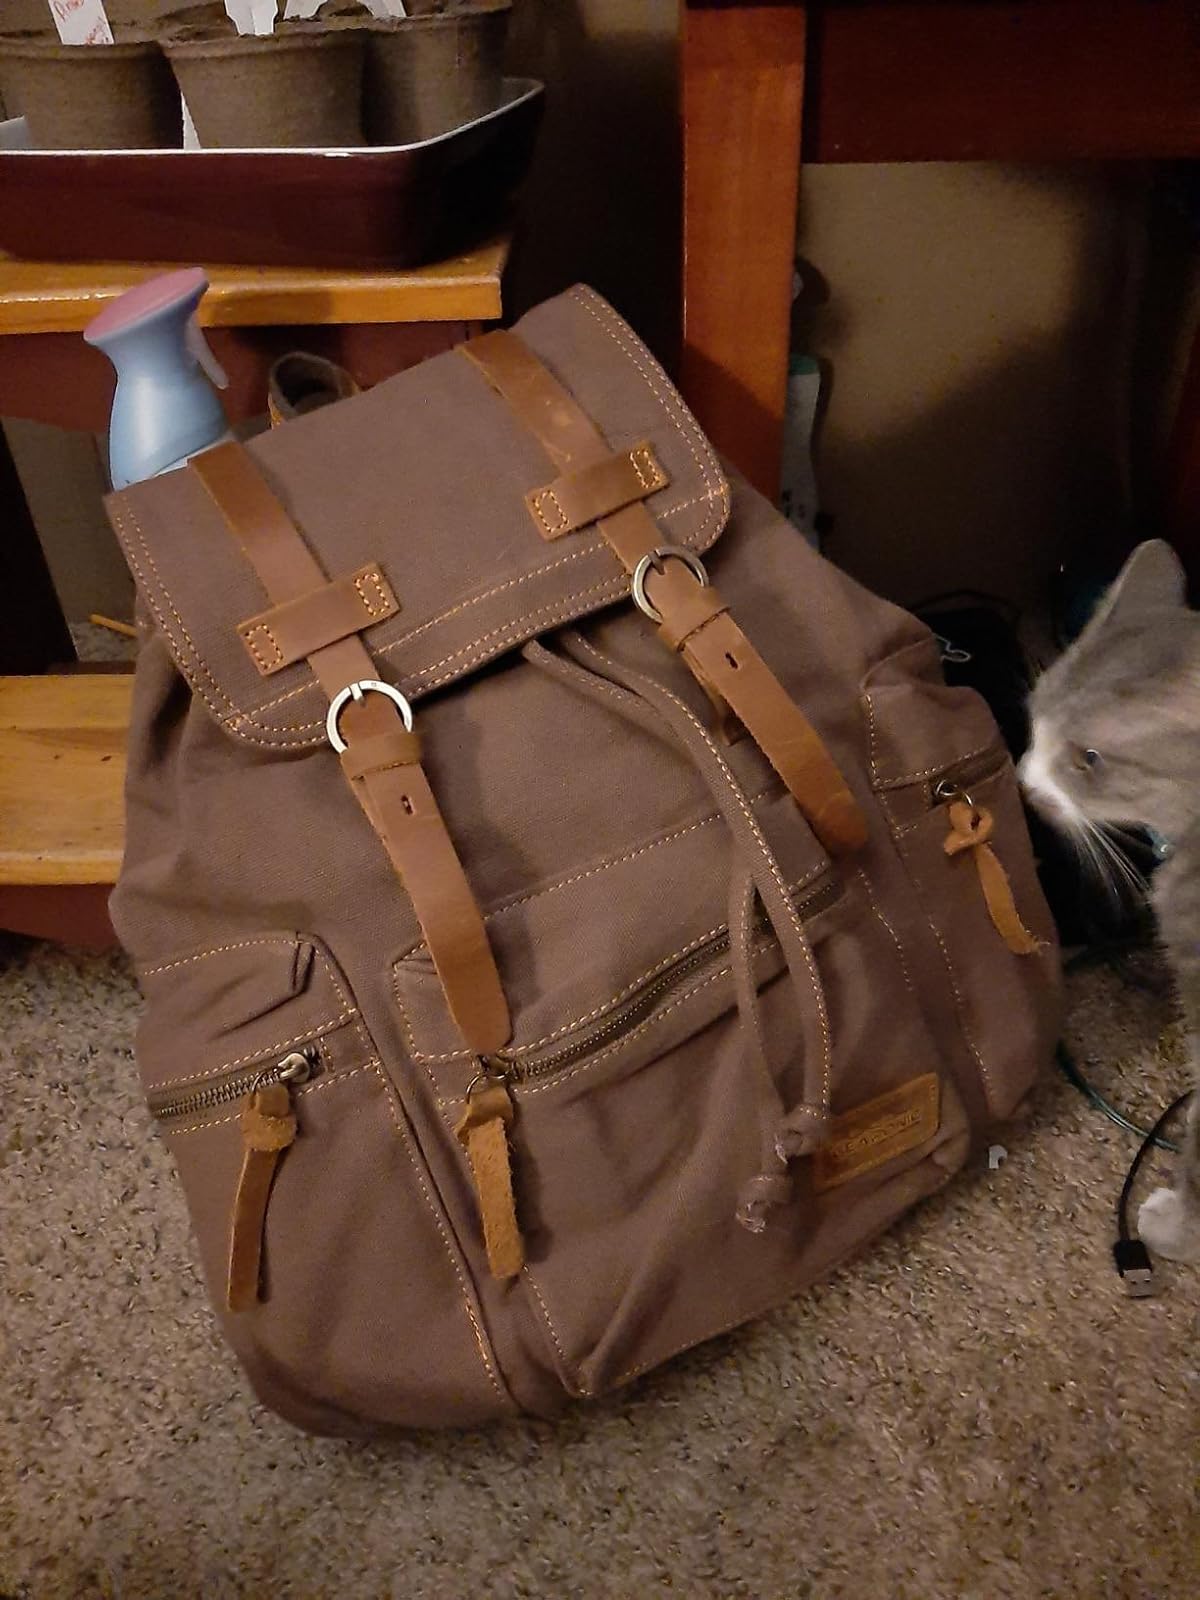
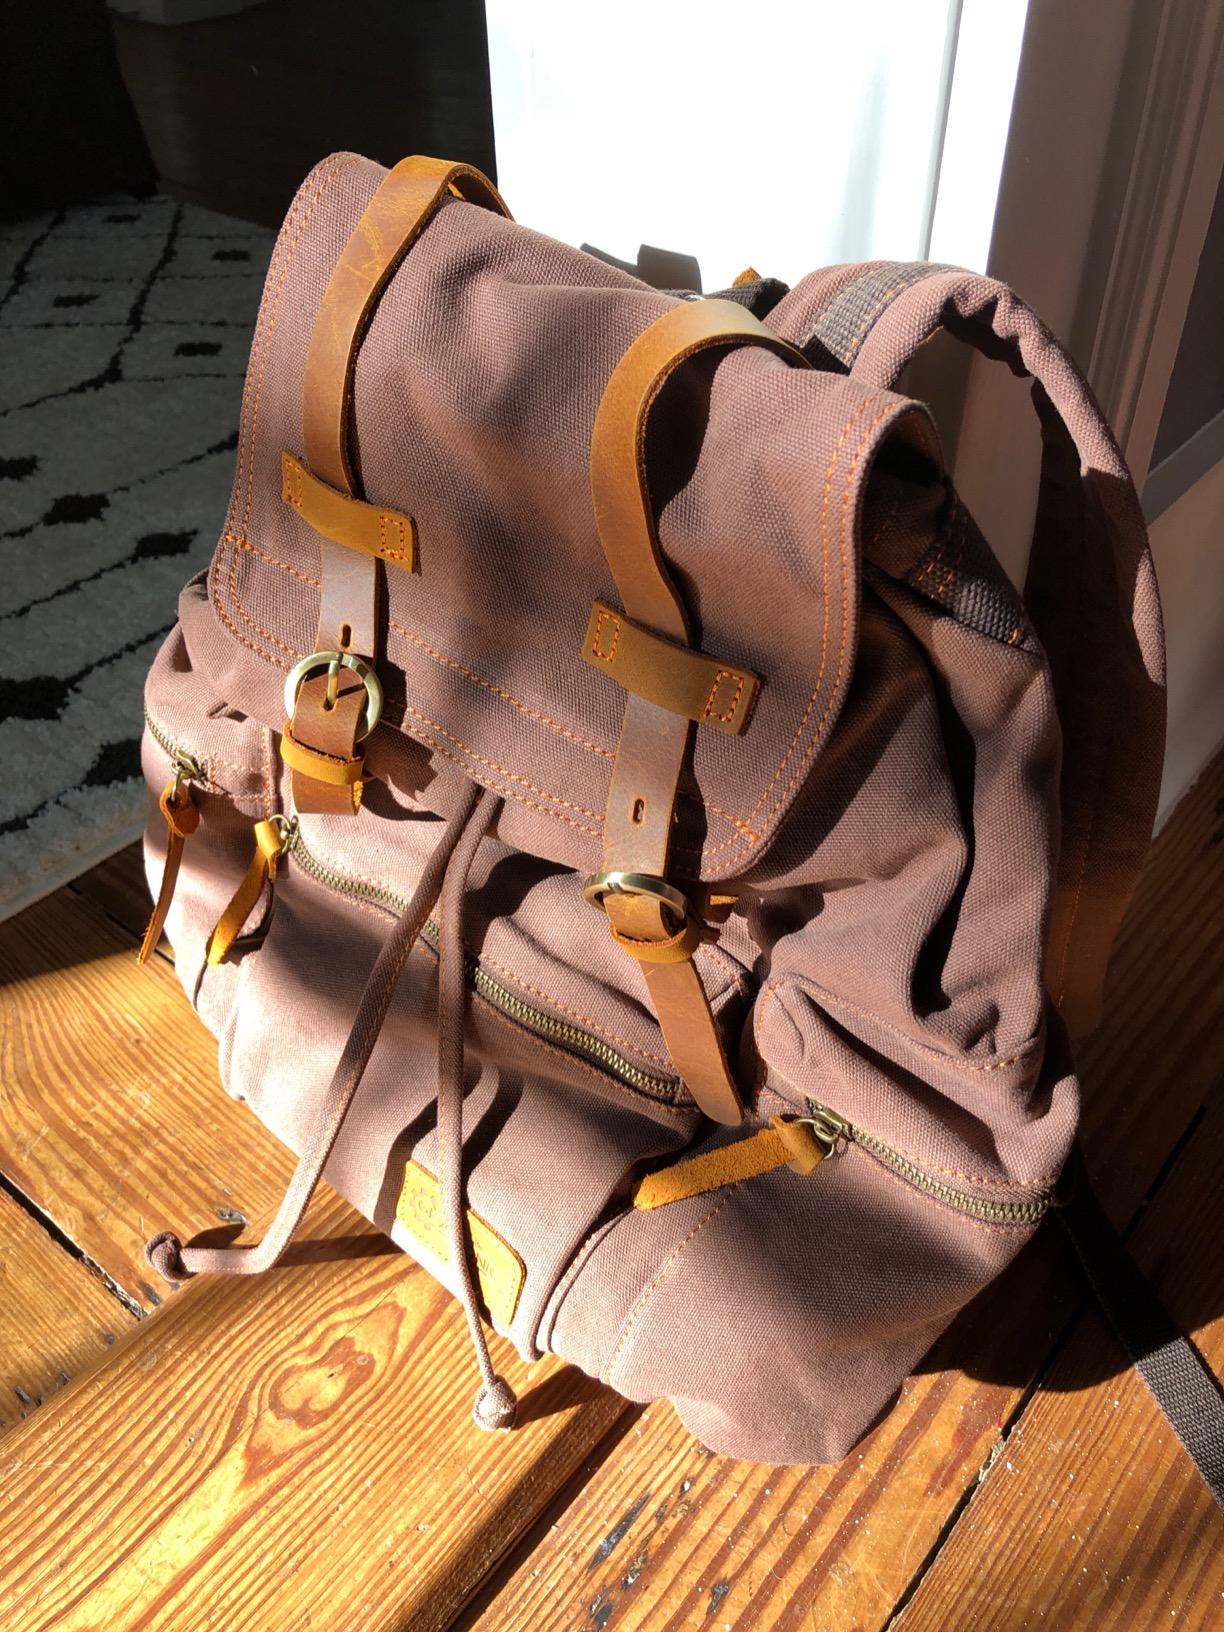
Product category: bag
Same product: yes